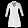
Label: Dress